Indian Derby

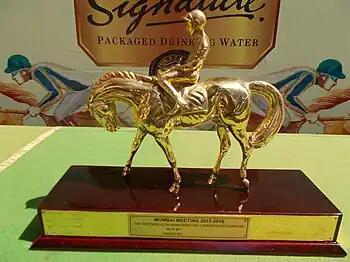

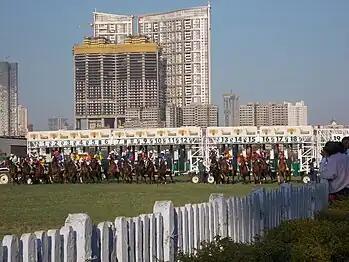

The Indian Derby is an annual Thoroughbred horse race. It is run over 2,400-metres and held on the first Sunday of February at the Mahalaxmi Racecourse in Mumbai.